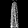
Label: Dress